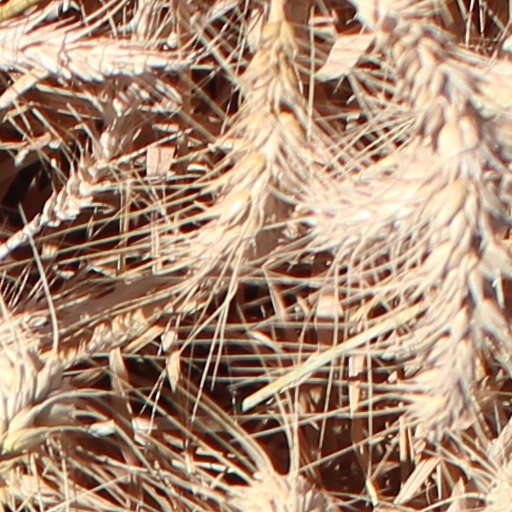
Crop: wheat